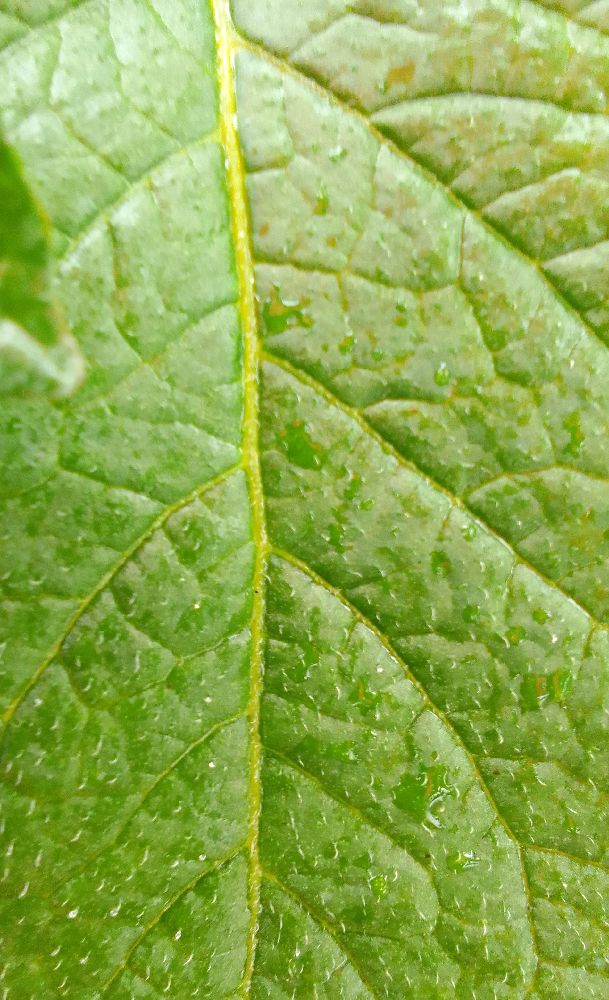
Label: Healthy